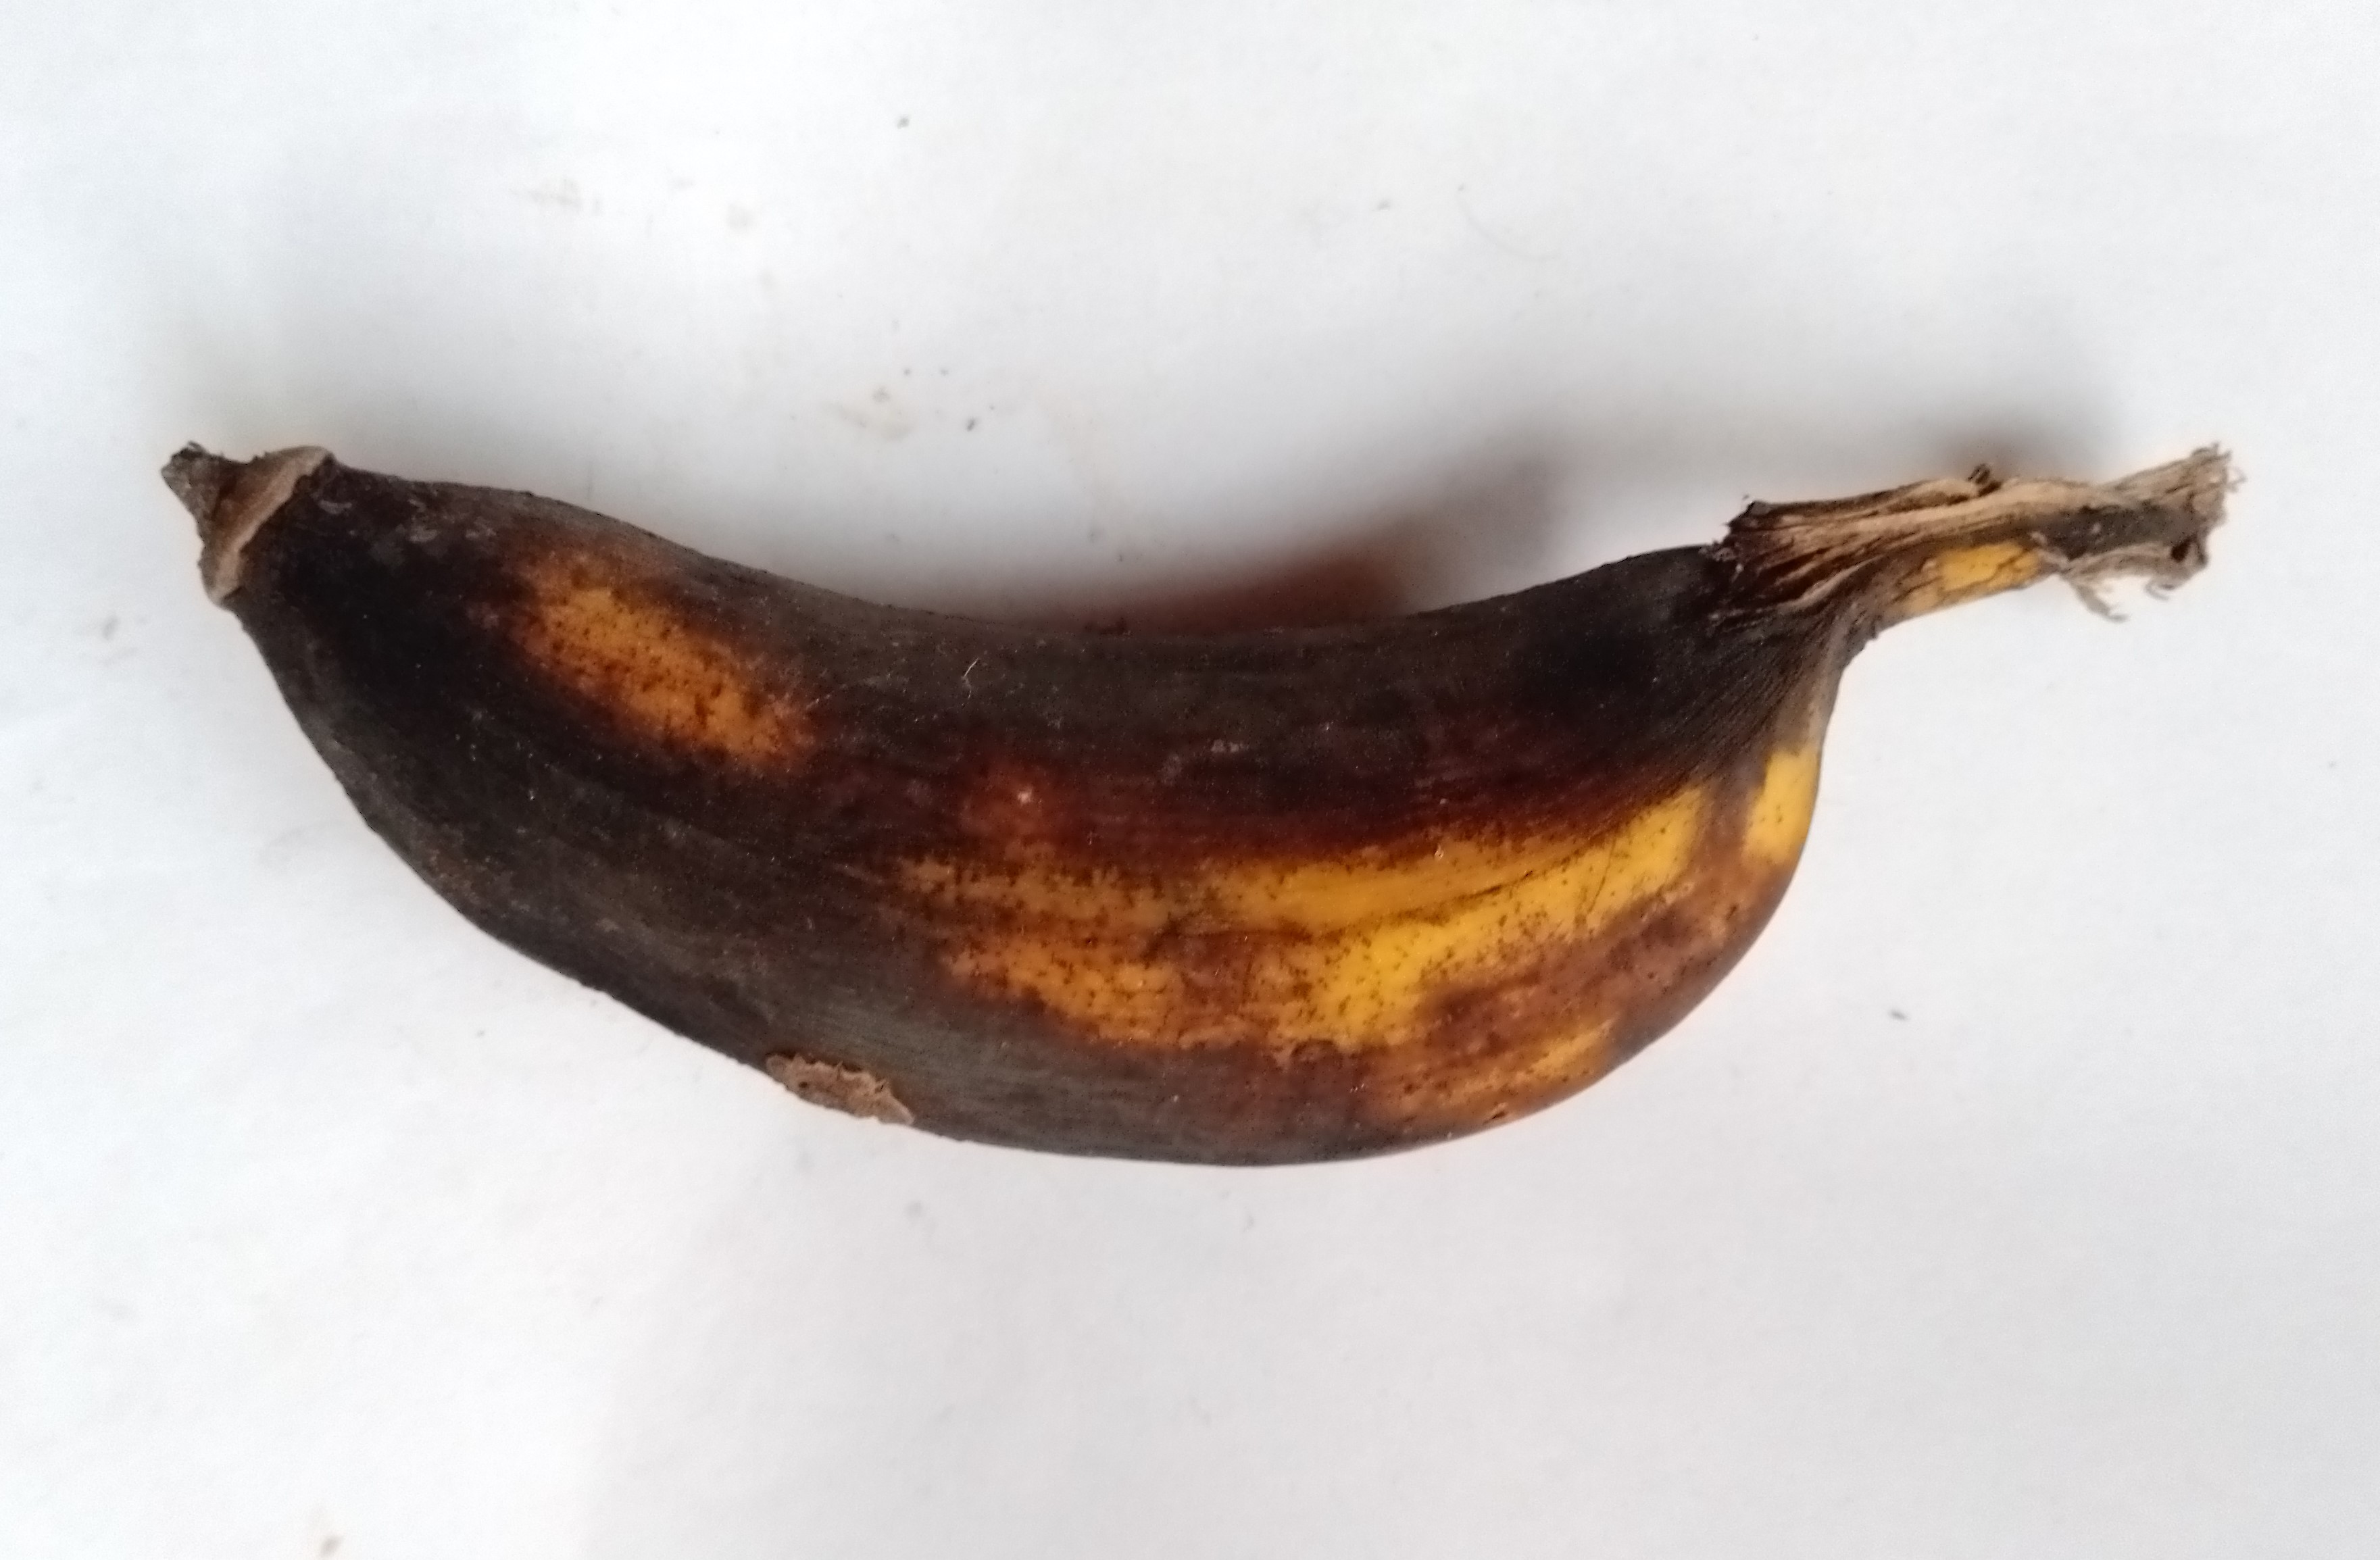
Fruit: banana
Condition: rotten